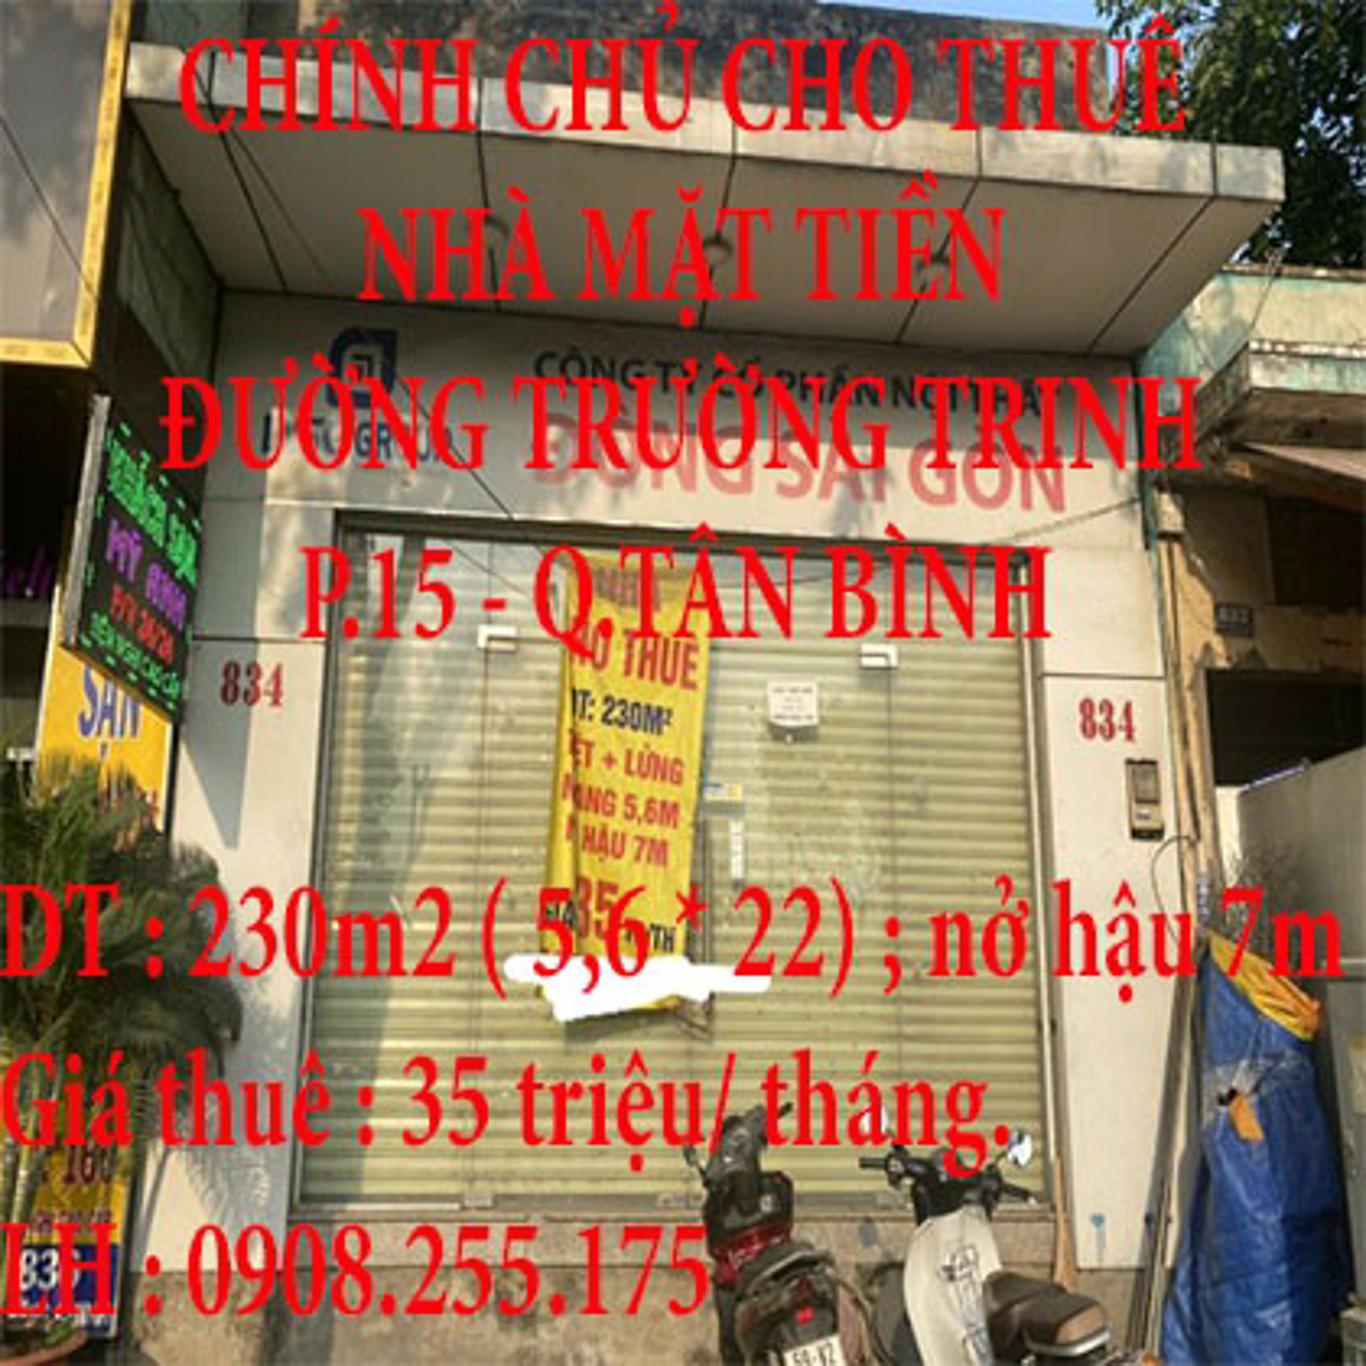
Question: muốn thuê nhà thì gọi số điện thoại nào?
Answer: muốn thuê nhà thì gọi 0908255175